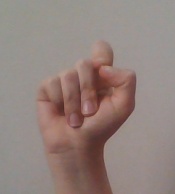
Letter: fa